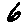
Label: 6